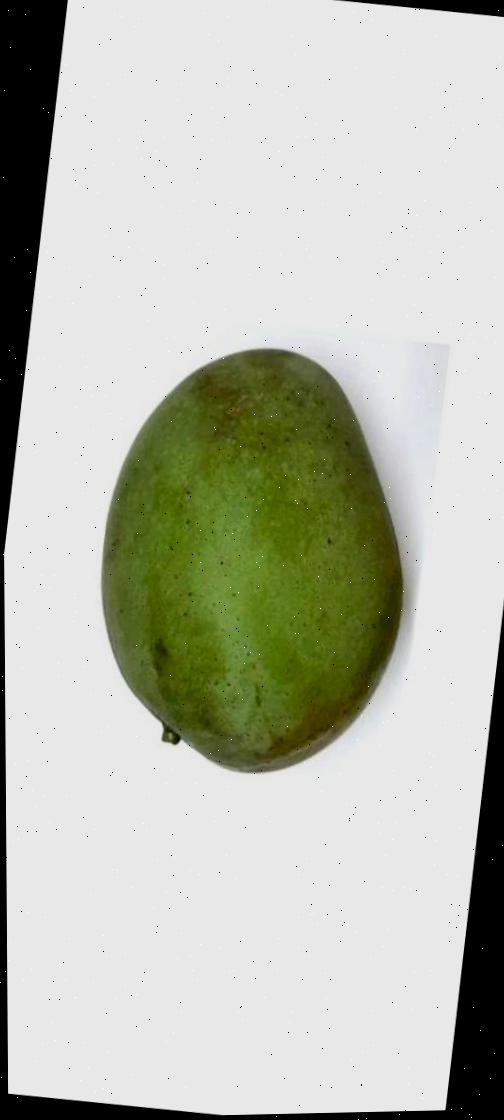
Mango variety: Fazli Shurmai